Ruby Keeler

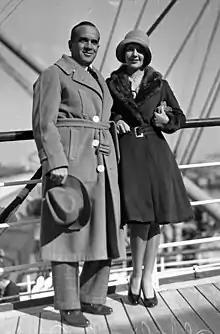
Newlyweds Al Jolson and Ruby Keeler aboard the "Olympic" in September 1928

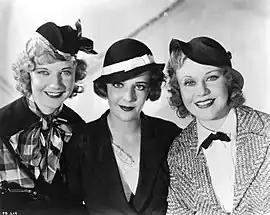
Una Merkel, Ruby Keeler, and Ginger Rogers in "42nd Street" (1933)

Around 1923, when she was around 14 years old, she was hired by Nils Granlund, the publicity manager for Loews Theaters, who also served as the stage-show producer for Texas Guinan at Larry Fay's El Fay nightclub, a speakeasy frequented by gangsters. She was noticed by Broadway producer Charles B. Dillingham, who gave her a role in "Bye, Bye, Bonnie" (produced by L. Lawrence Weber), which ran for six months. She then appeared in "Lucky" and as Mamie in "The Sidewalks of New York", also produced by Dillingham. In the later show, she was seen by Flo Ziegfeld, who sent her a bunch of roses and a note that stated, "May I make you a star?"